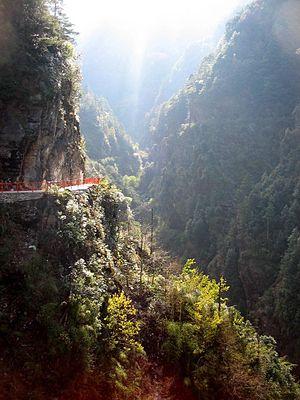
Les monts de Cangshan ou Diancang Shan ou encore ou Cang Shan, forment une chaîne montagneuse située dans le Sud-Ouest de la Chine, dans la région de Xinan et la province de Yunnan, immédiatement à l'ouest de la ville de Dali et du lac Erhai.